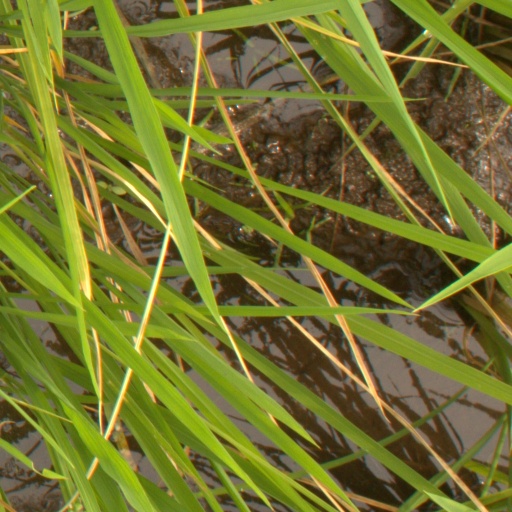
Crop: rice